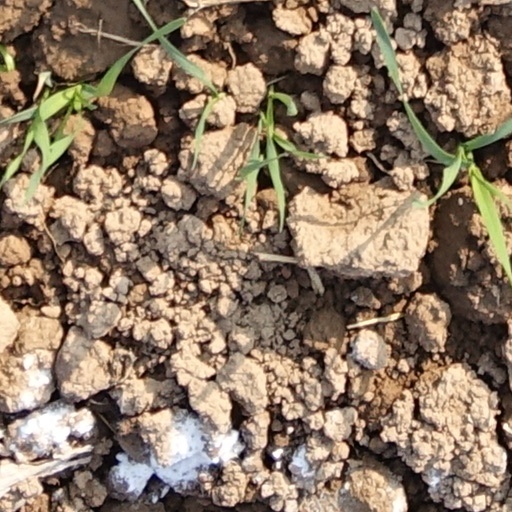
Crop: wheat